Hackfort Castle

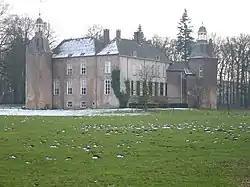
Hackfort Castle

Hackfort Castle is a castle in Vorden, in the Dutch province of Gelderland. The castle is owned by the Vereniging Natuurmonumenten, the Society for Preservation of Nature Monuments.